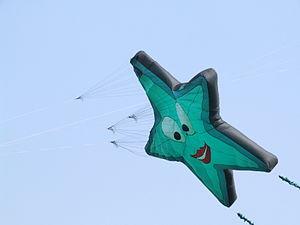
Le cerf-volant est un aérodyne assez léger pour être mu par les forces aérodynamiques, lancé et manœuvré depuis le sol à l'aide d'un ou plusieurs fils. Sa structure la plus commune se compose d'une pièce de toile ou de papier plus ou moins tendue sur une armature.